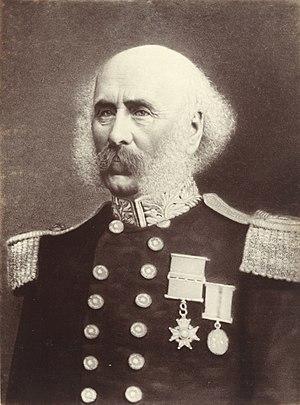
Thomas Robert Gore Browne est un officier britannique est un homme d'État. Il est successivement gouverneur de Ste Hélène, Gouverneur de Nouvelle-Zélande, Gouverneur de Tasmanie et Gouverneur des Bermudes.